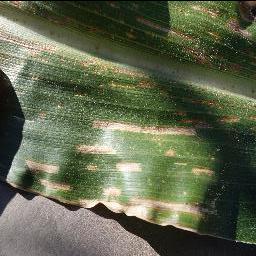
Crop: corn
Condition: (maize)_cercospora_spot_gray_spot